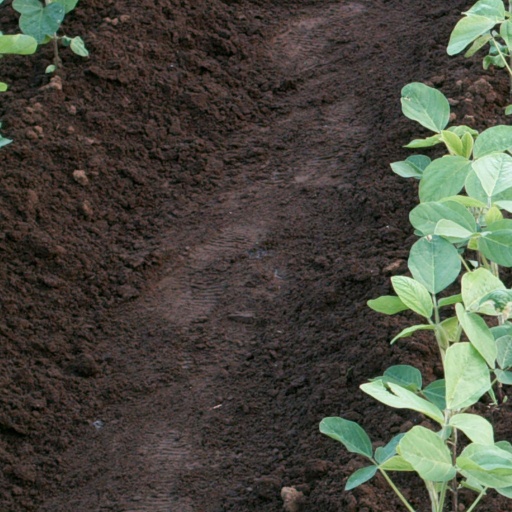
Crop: soybean